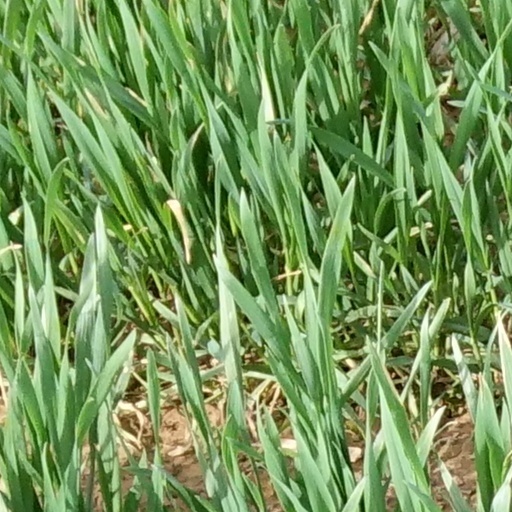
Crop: wheat